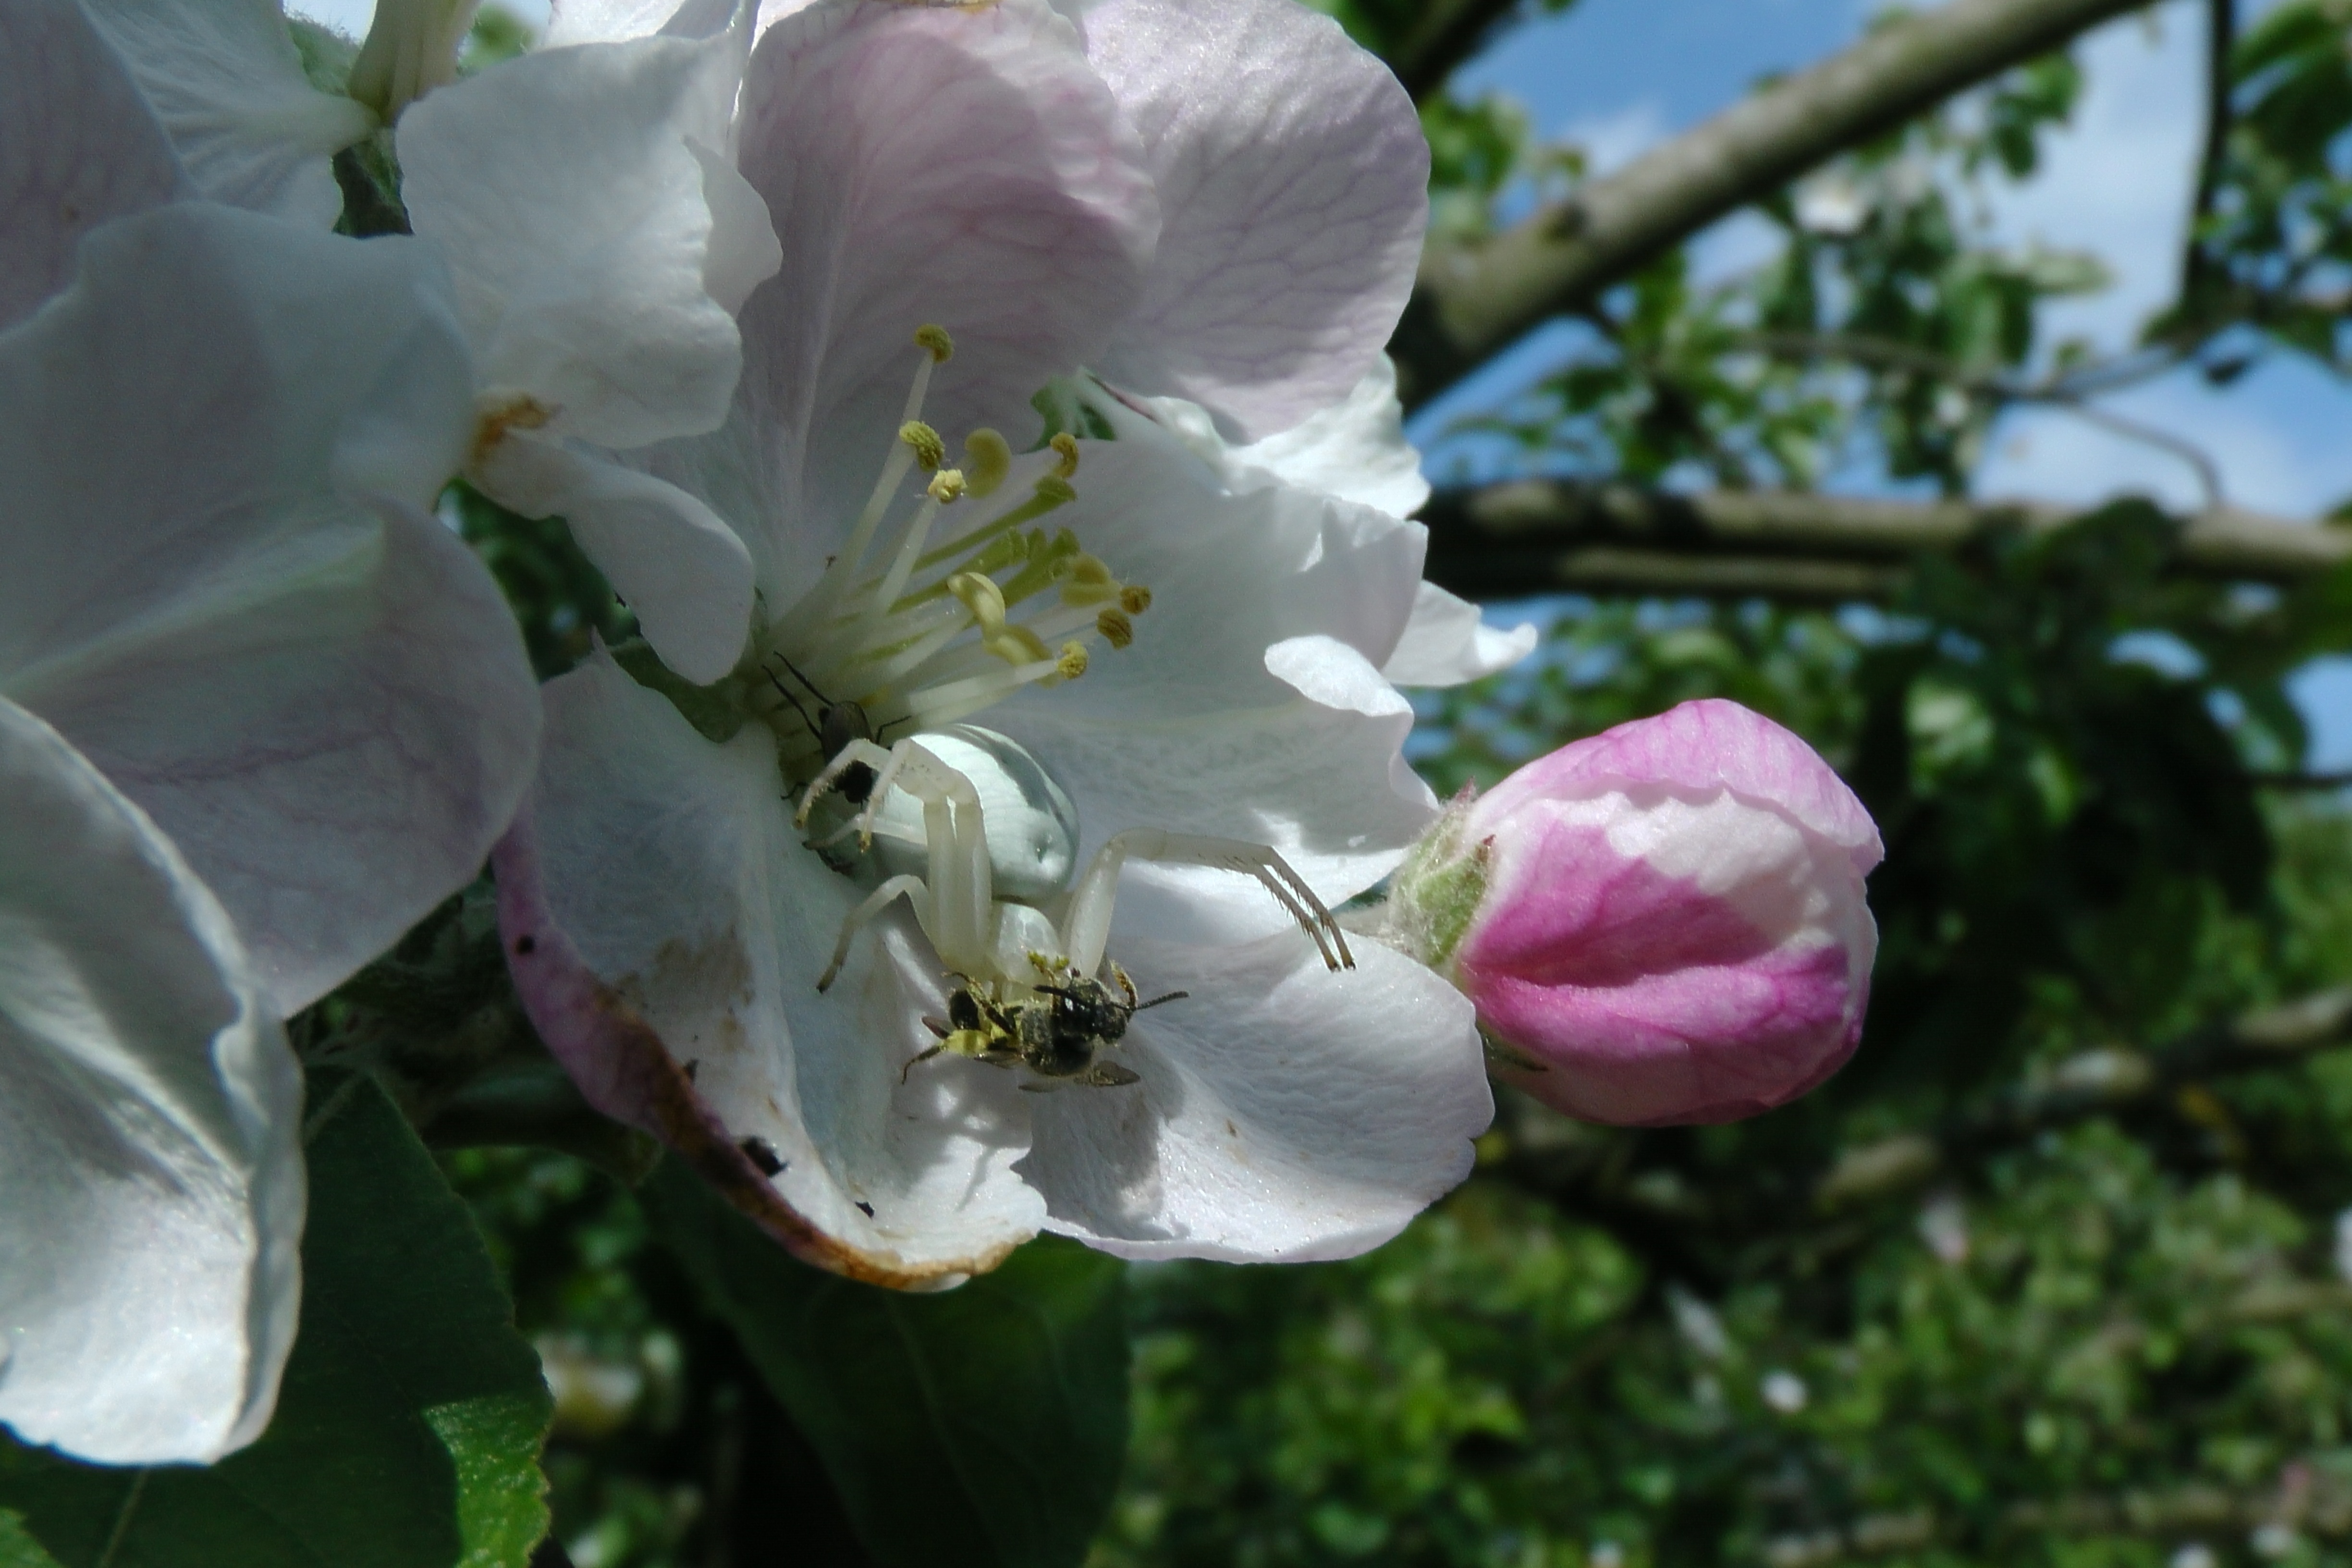
branch, blossom, plant, flower, petal, botany, flora, spider, shrub, prey, apple tree, apple blossom, flowering plant, dorsata, land plant